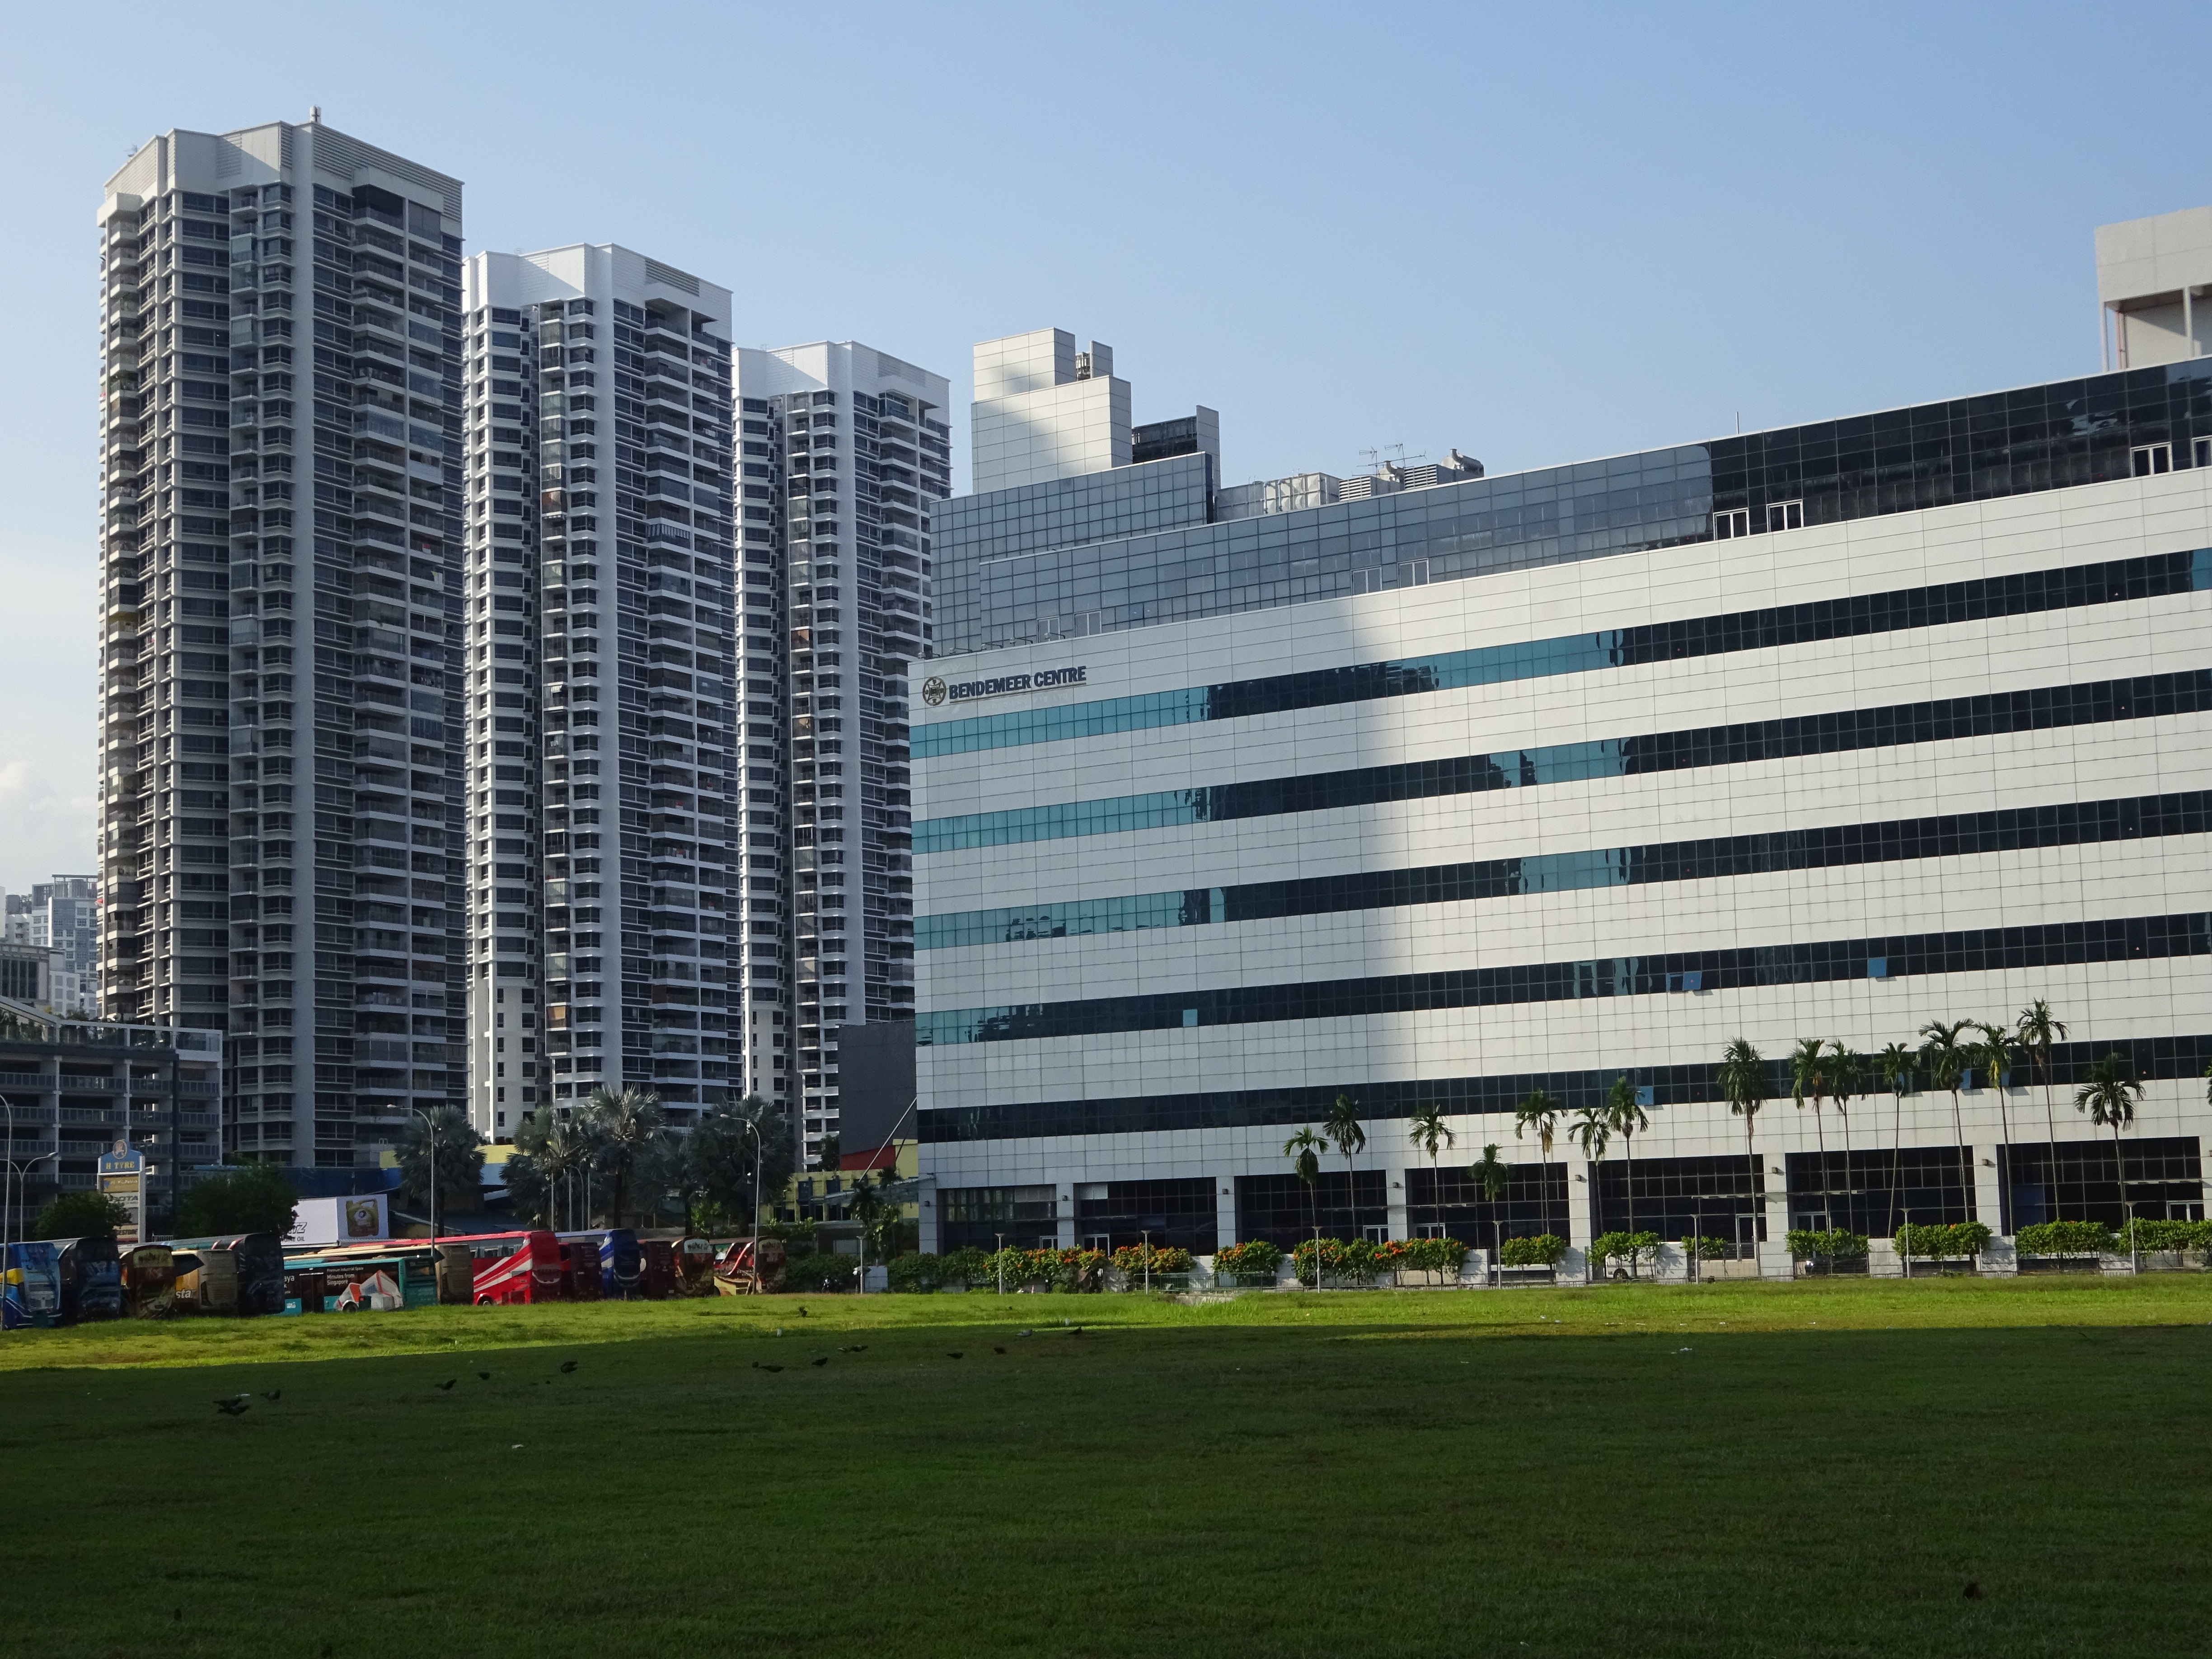
buildings, life, living, city, street, building, sky, skyscraper, tower block, urban design, condominium, plant, neighbourhood, residential area, facade, commercial building, grass, metropolitan area, mixed use, apartment, tower, headquarters, house, tree, cityscape, downtown, corporate headquarters, cloud, leisure, suburb, skyline, company, transport